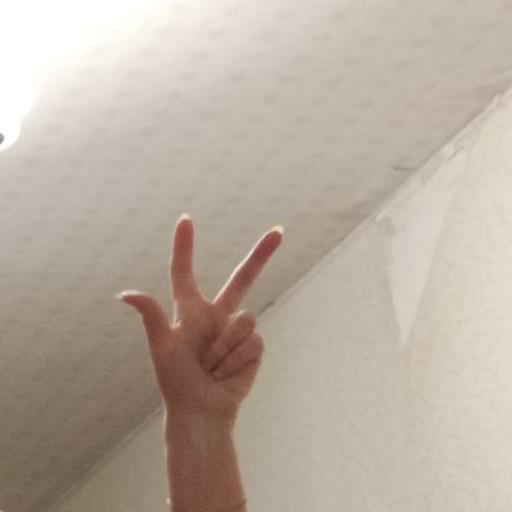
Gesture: three2